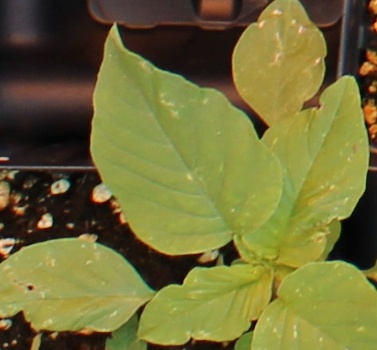
Label: Palmer Amaranth